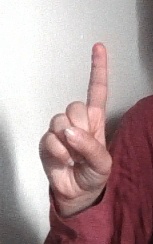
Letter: bb